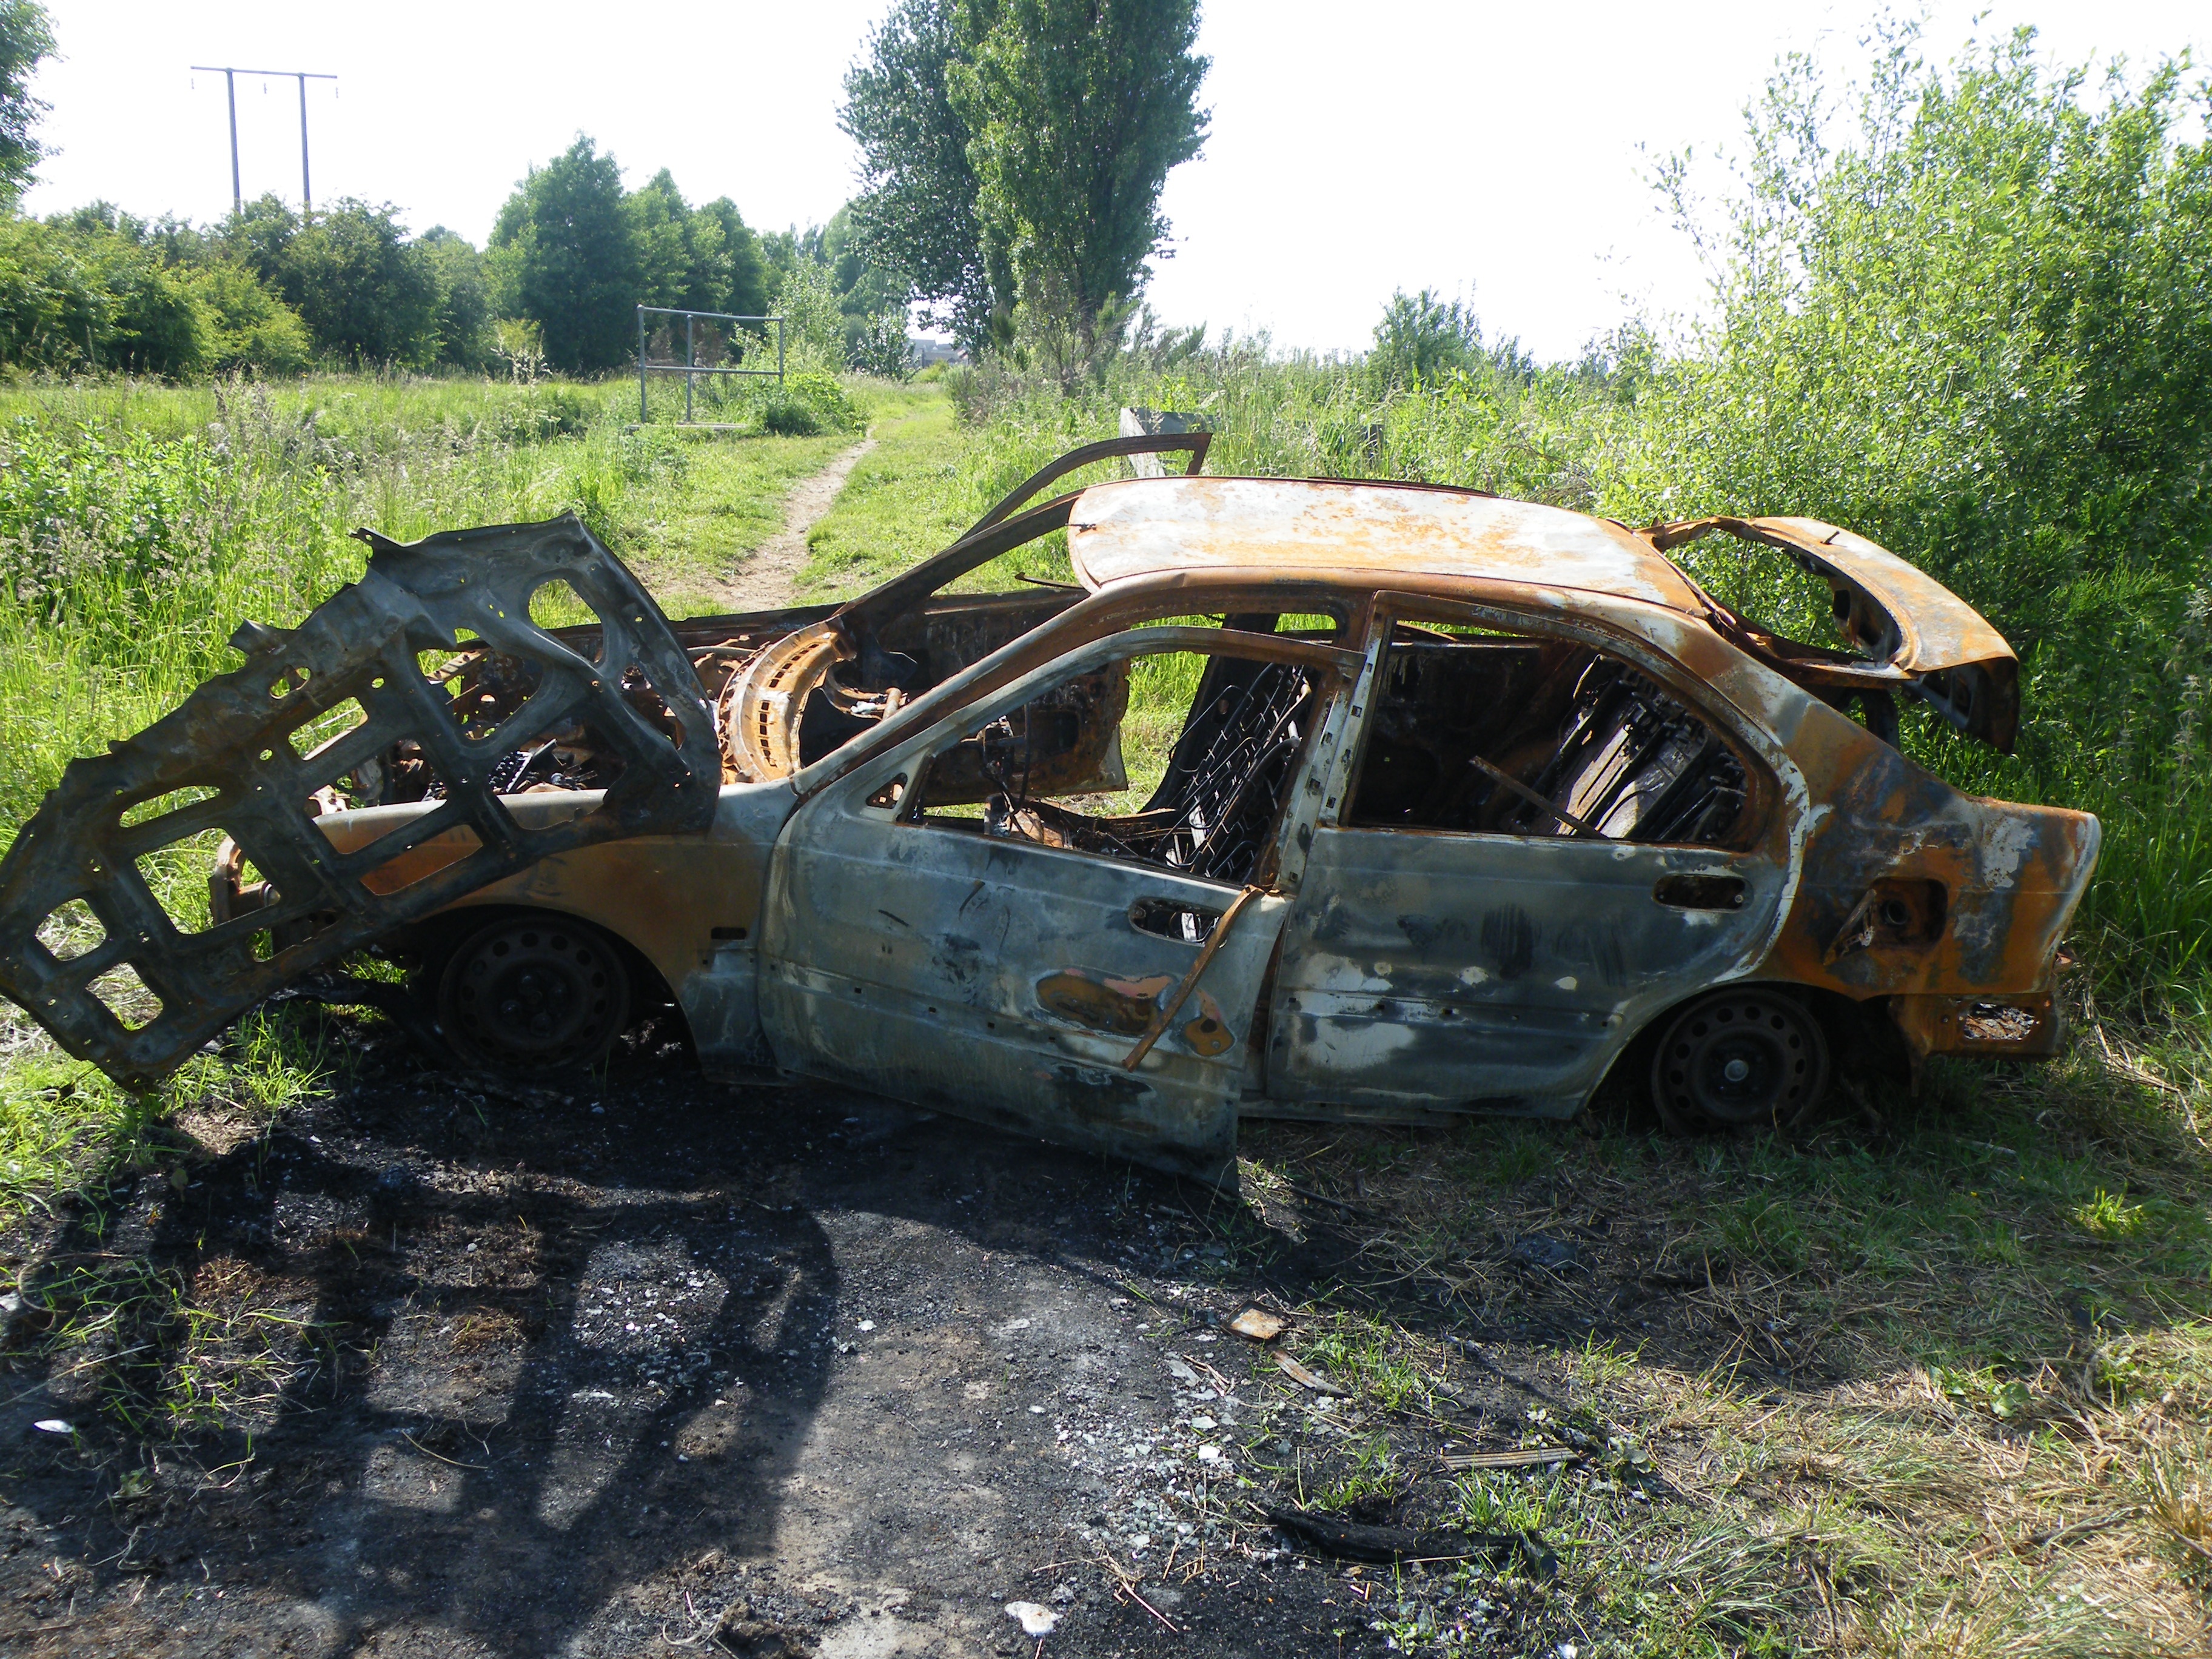
car, automobile, steel, vehicle, fire, auto, abandoned, junk, burnt, destroyed, bumper, vandalism, racing, destruction, crime, damaged, wreck, burned, scrap, arson, car wreck, auto racing, automobile make, off roading, dirt track racing, banger racing